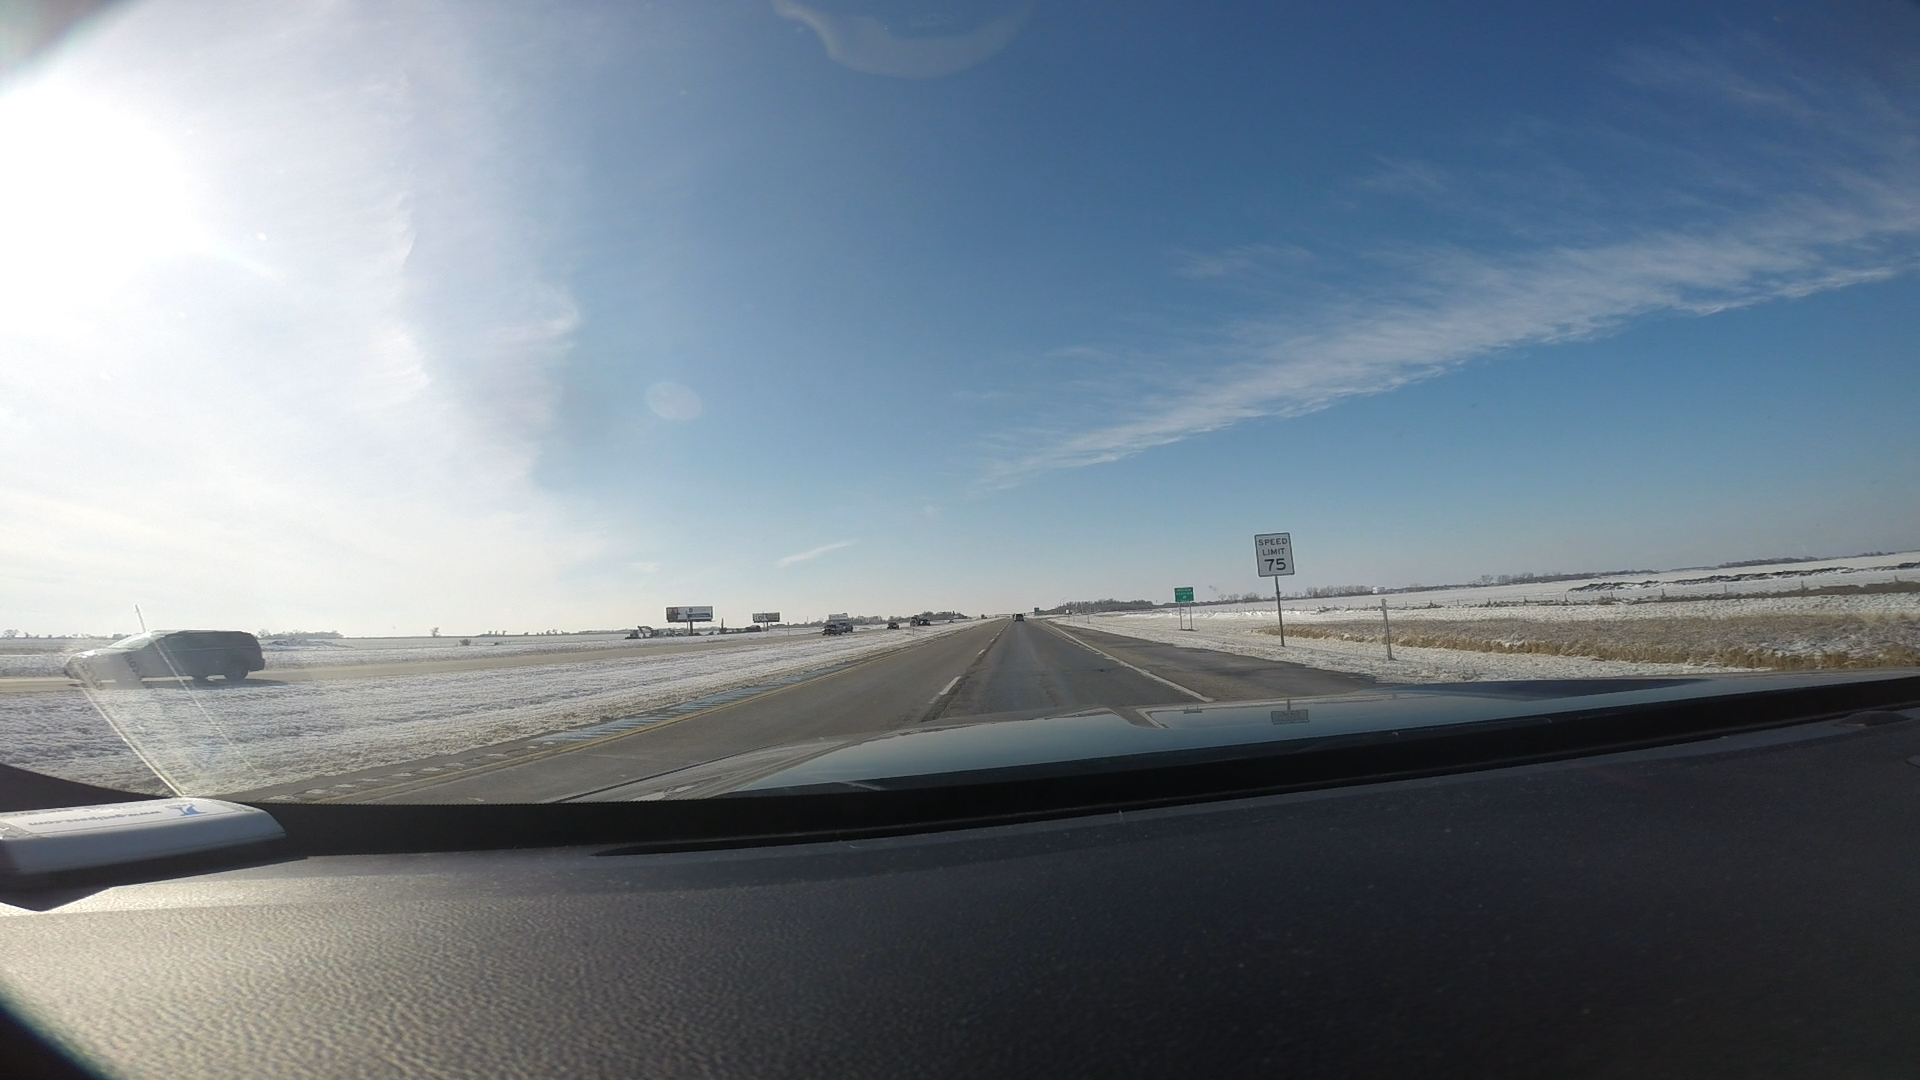
Speed limit sign label: mph75